Yvonne Catterfeld

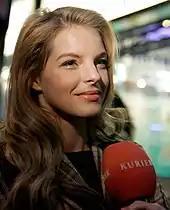
Catterfeld in Vienna in September 2010

In March 2010, Catterfeld released her fifth album "Blau im Blau" on Columbia Records. Taking Catterfeld's work further toward an adult audience, it was recorded with smaller group of musicians. A moderate commercial success, "Blau im Blau" reached number 37 on the German Albums Chart. Its same-title lead single, the only track lifted from the album, failed to peak within the top fifty of the German Singles Chart. Also in 2010, Catterfeld appeared in the Sat.1 television film "Die Frau des Schläfers", in which she played a call centre operator, whose son is abducted by his Iran father. The drama was broadcast to strong ratings. Catterfeld portrayed a soap opera actress in Dani Levy's comedy film "", which received a theatrical release in late 2010. The project garnered largely mixed reviews by critics, who called it "enjoyable and exhausting at once."